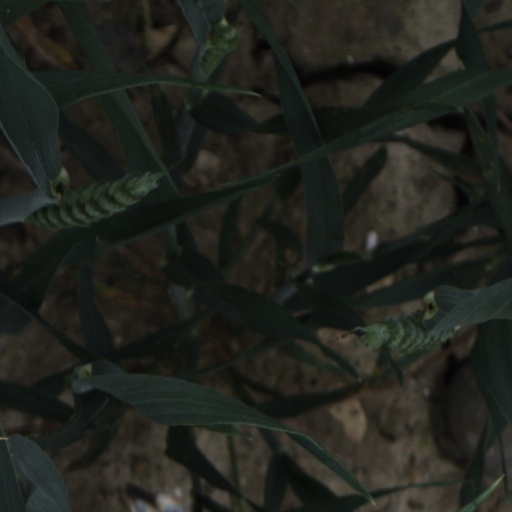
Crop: wheat